Smeller (installation)

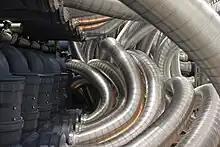
Tubes and chambers of the Smeller 2.0

The first mechanically controllable prototype of a scent ‘organ’ (in the sense of a musical instrument) was invented by Wolfgang Georgsdorf in 1990 and demonstrated for the first time in the Oberösterreichisches Landesmuseum. Georgsdorf thus realized a time-based art form he called Osmodrama in order to enable the exploration and performance of olfactory sequences and ‘chords’. The instrument is used for staging, programming, recording and playback. Smeller 2.0, which can be played or controlled by MIDI, was first presented to the public in 2012 in the exhibition "Sinnesrausch" at the OK Center for Contemporary Art in the OÖ Kulturquartier in Linz, Austria. Georgsdorf cooperated with the perfumer Geza Schön for the development of the individual odour components. In the same place one year later, the native scent film "NO(I)SE 1" premiered during the film festival Crossing Europe.